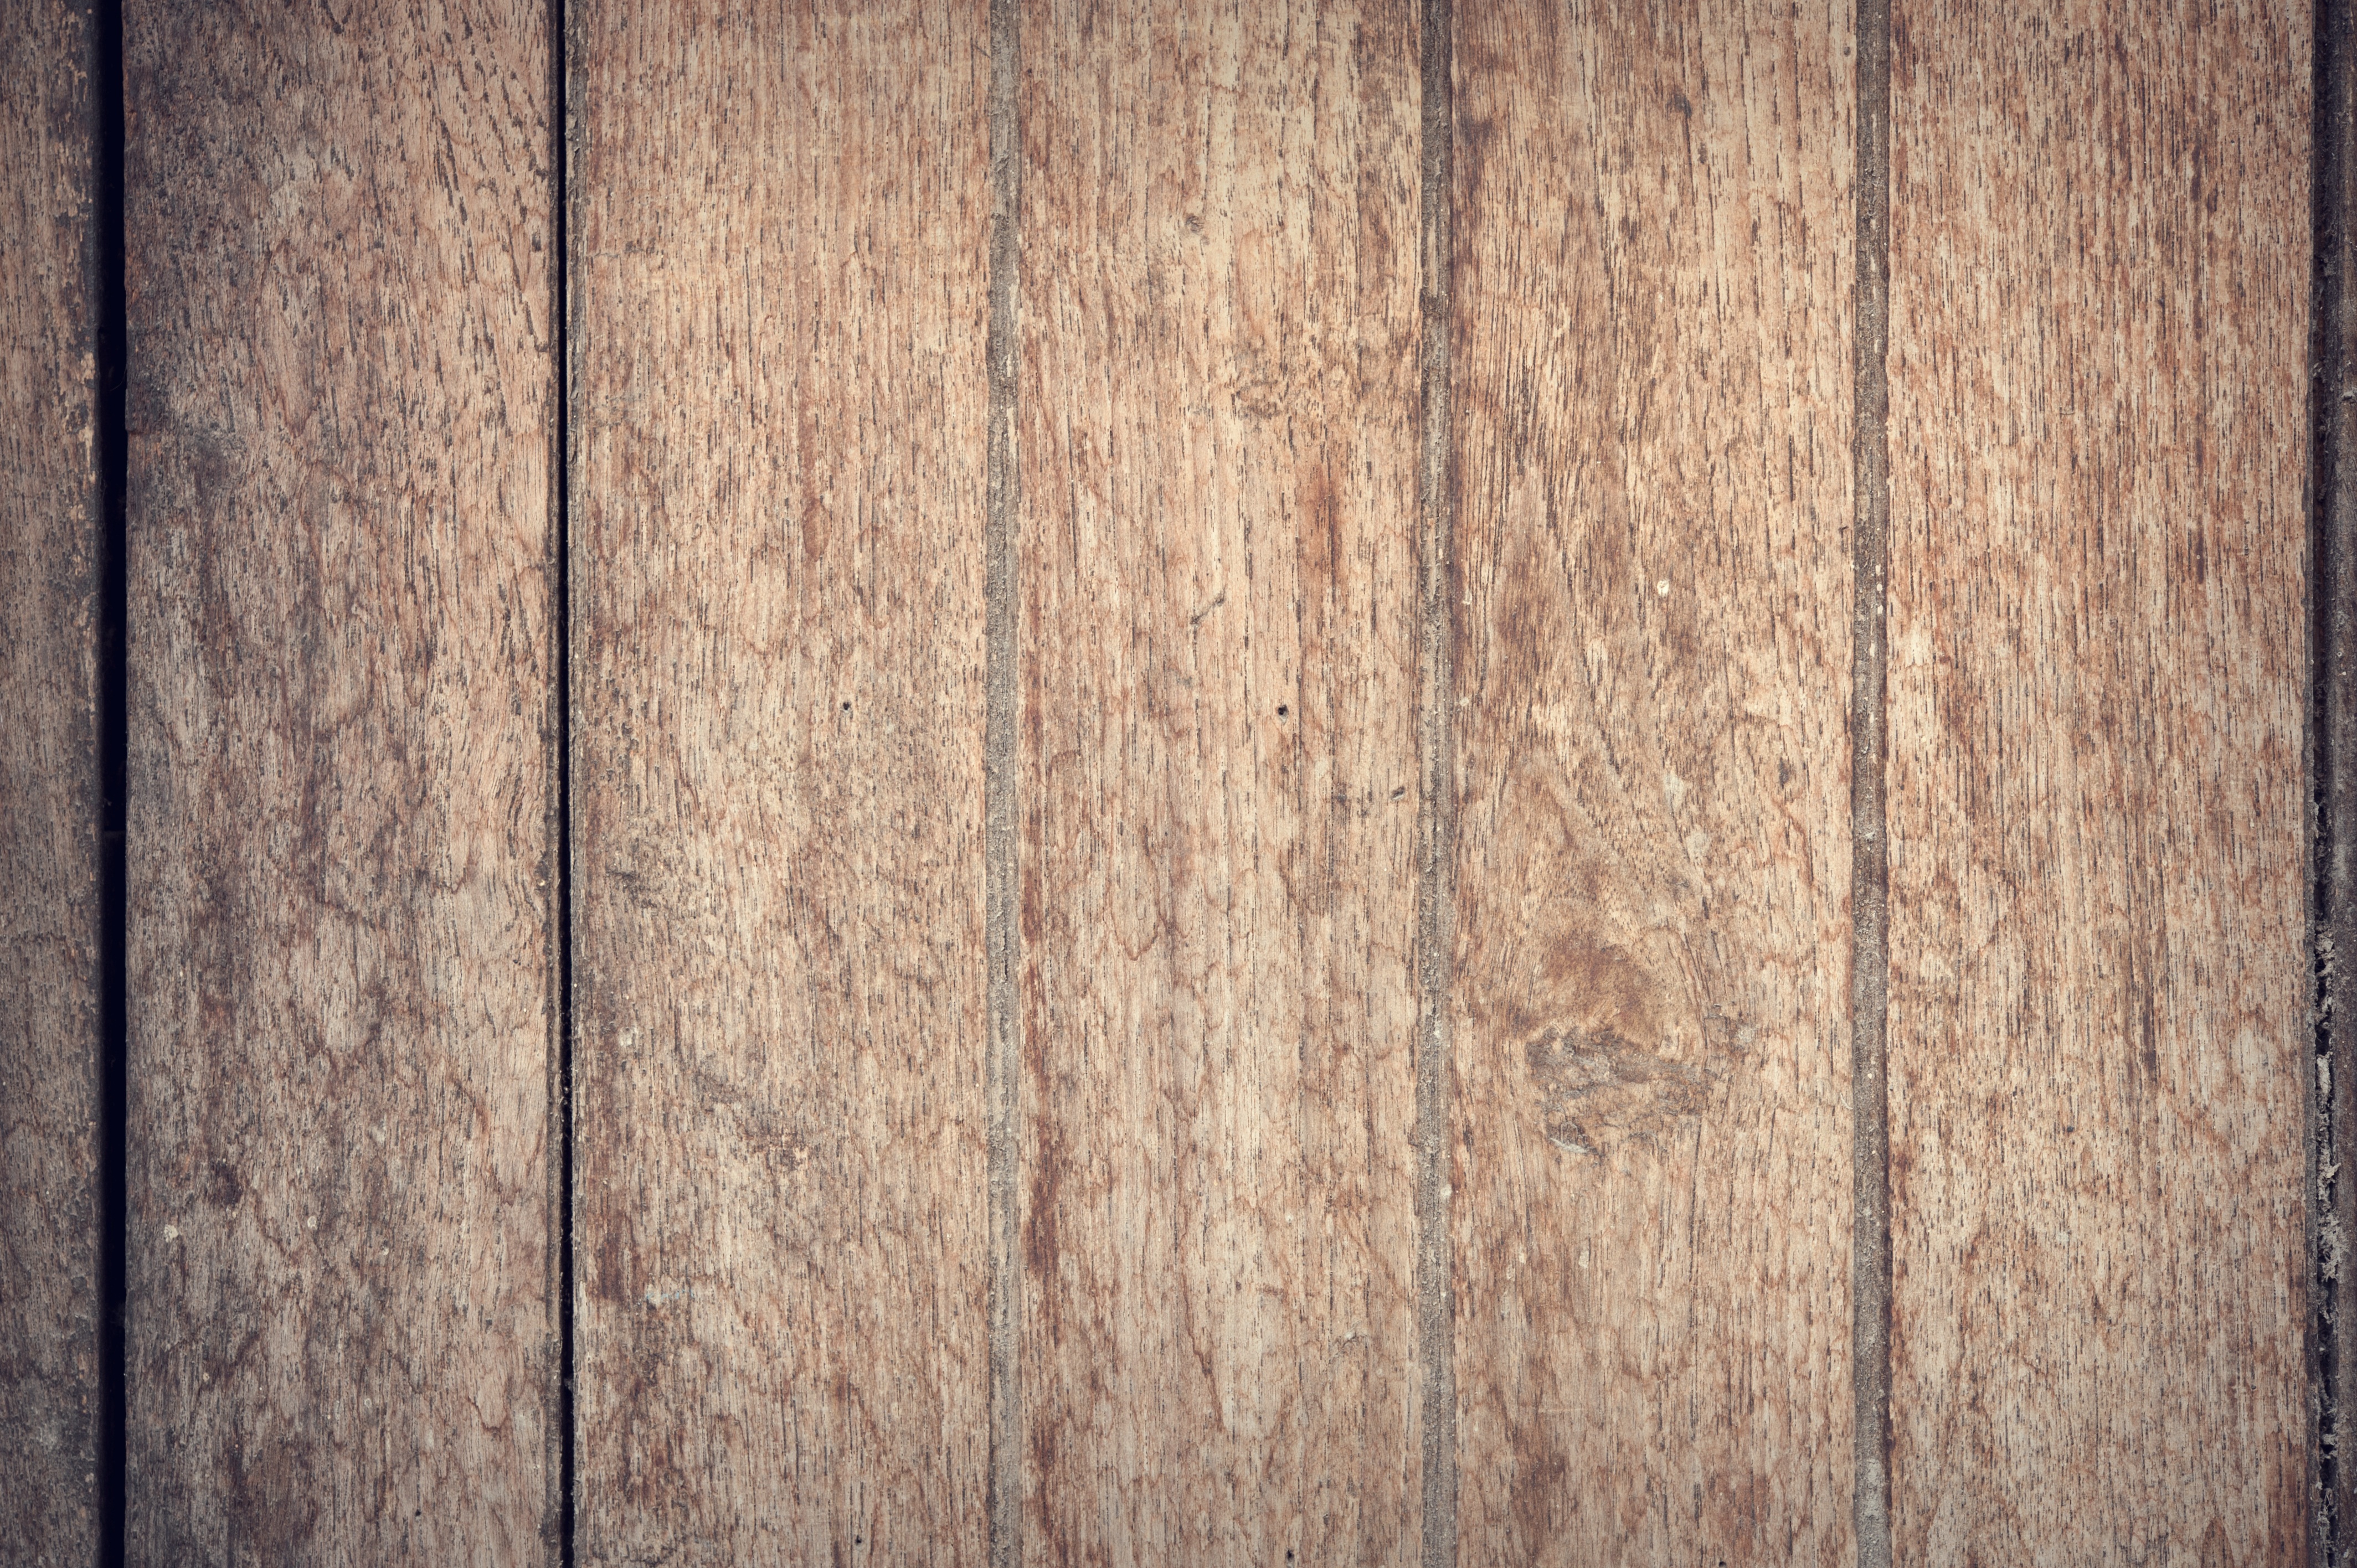
nature, abstract, board, wood, antique, grain, texture, plank, floor, interior, building, home, wall, dark, decoration, color, macro, natural, banner, brown, grunge, dried, closeup, lumber, decor, material, background, design, hardwood, decorative, carpentry, oak, backdrop, flooring, wood flooring, laminate flooring, wood stain